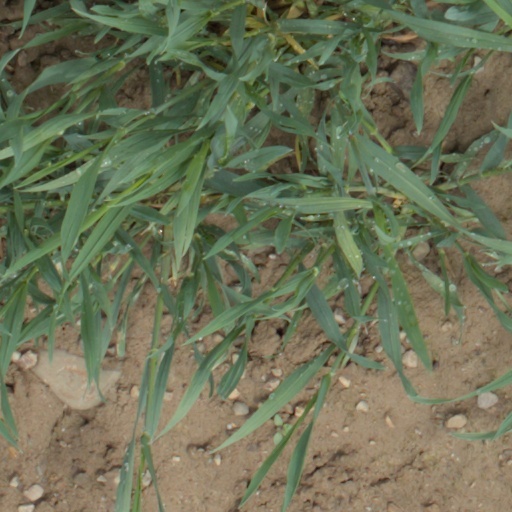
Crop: wheat